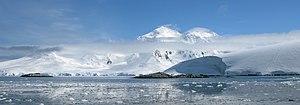
L'île Doumer est une île de l’archipel Palmer, sur la côte nord-ouest de la péninsule Antarctique, faisant 7,2 km de long sur 3,2 km de large. Elle est dominée par un pic pyramidal couvert de neiges éternelles, de 515 m d’altitude. Située au sud de l'île Anvers, elle a été découverte par l'expédition antarctique belge de 1897-1899, dirigée par Adrien de Gerlache. La première expédition Charcot de 1903-1905 la redécouvre, la cartographie et lui donne le nom de Paul Doumer, alors président de la Chambre des députés.
Le phare de Py Point est un phare actif situé sur l'Île Doumer, faisant partie de la région de Magallanes et de l'Antarctique chilien au Chili.